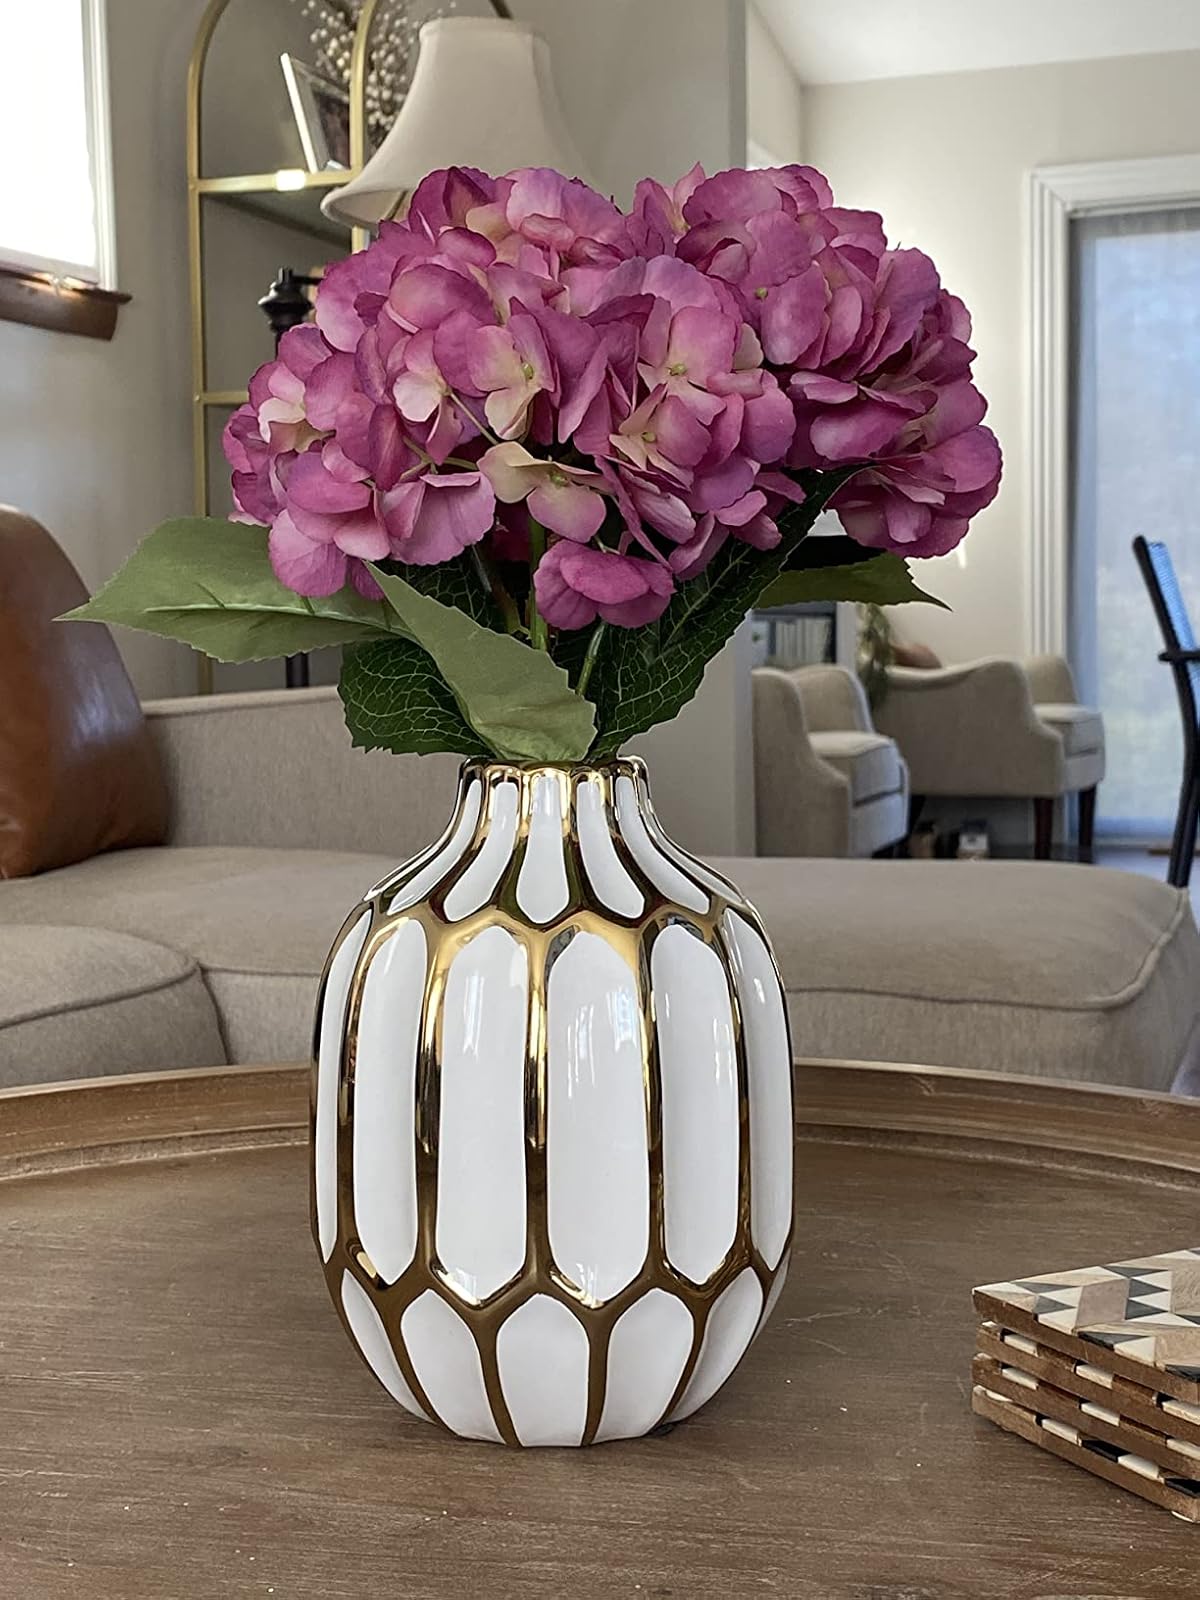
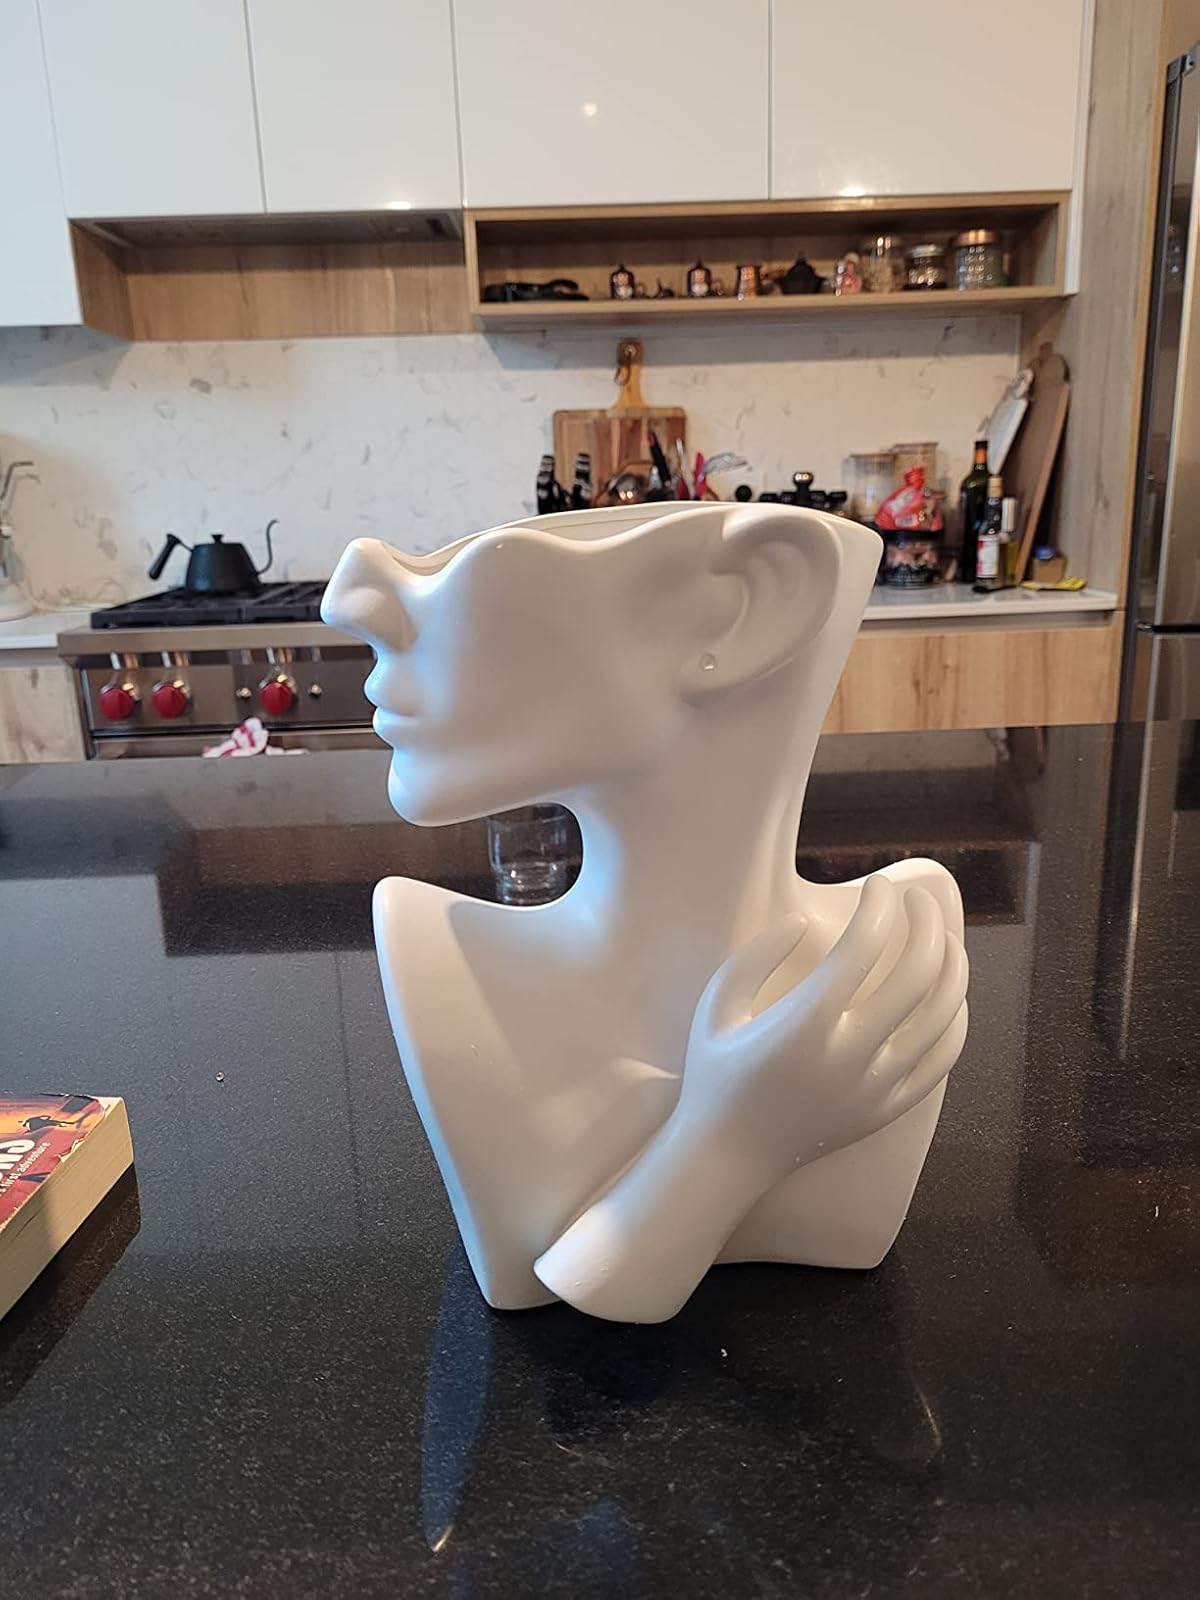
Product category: vase
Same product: no